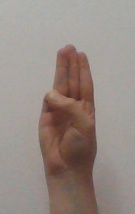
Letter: thaa